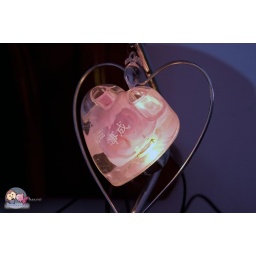
On the table near the bed :)